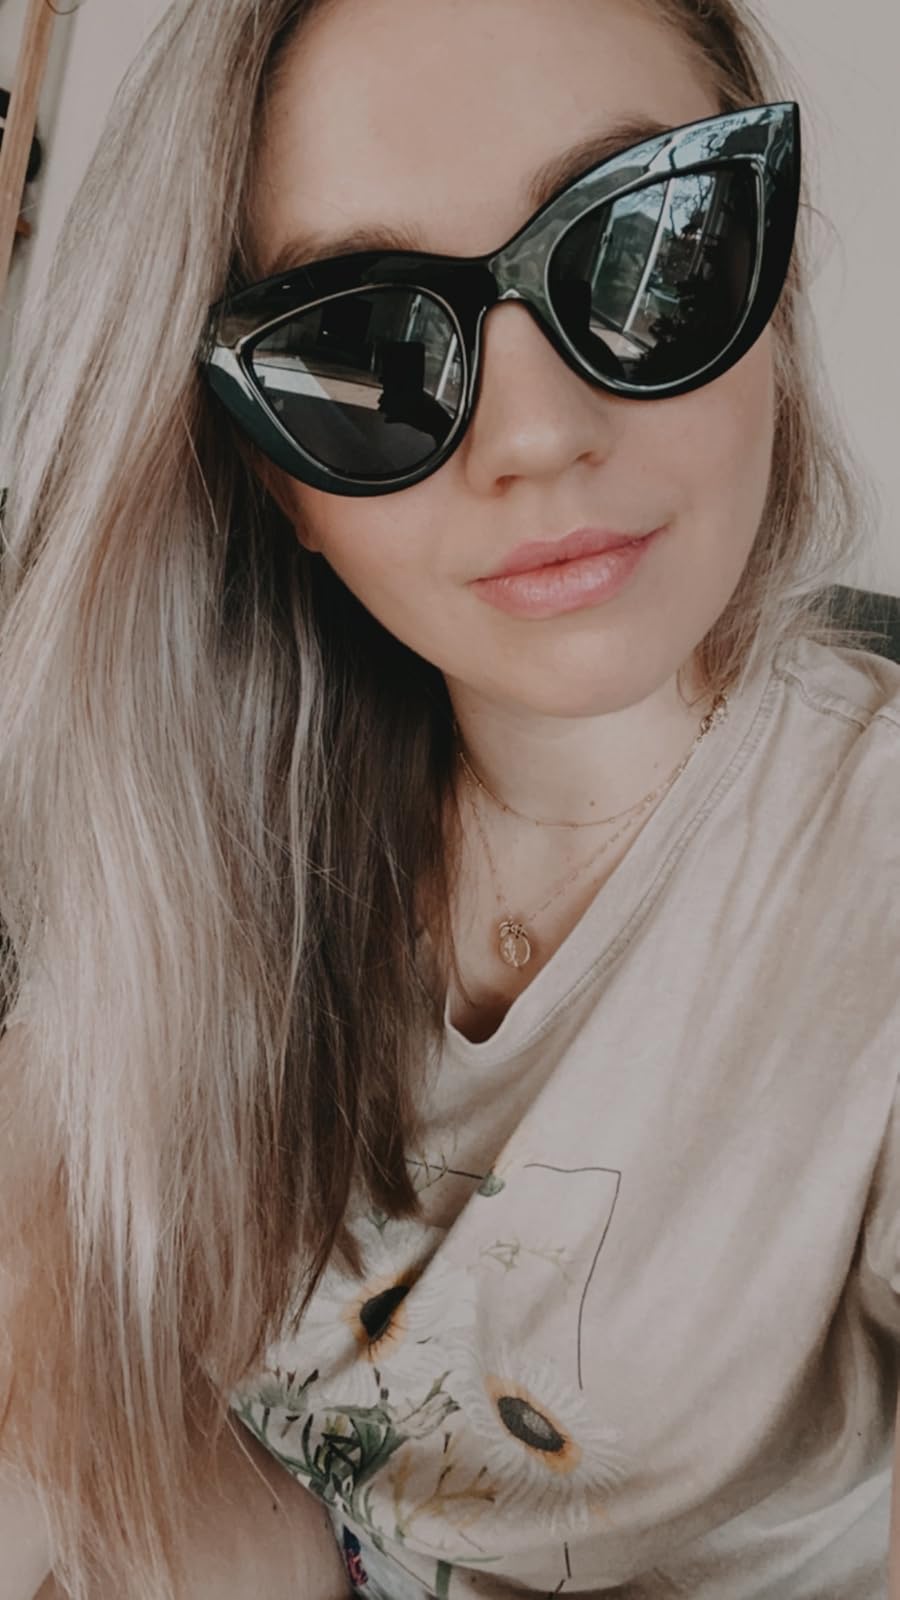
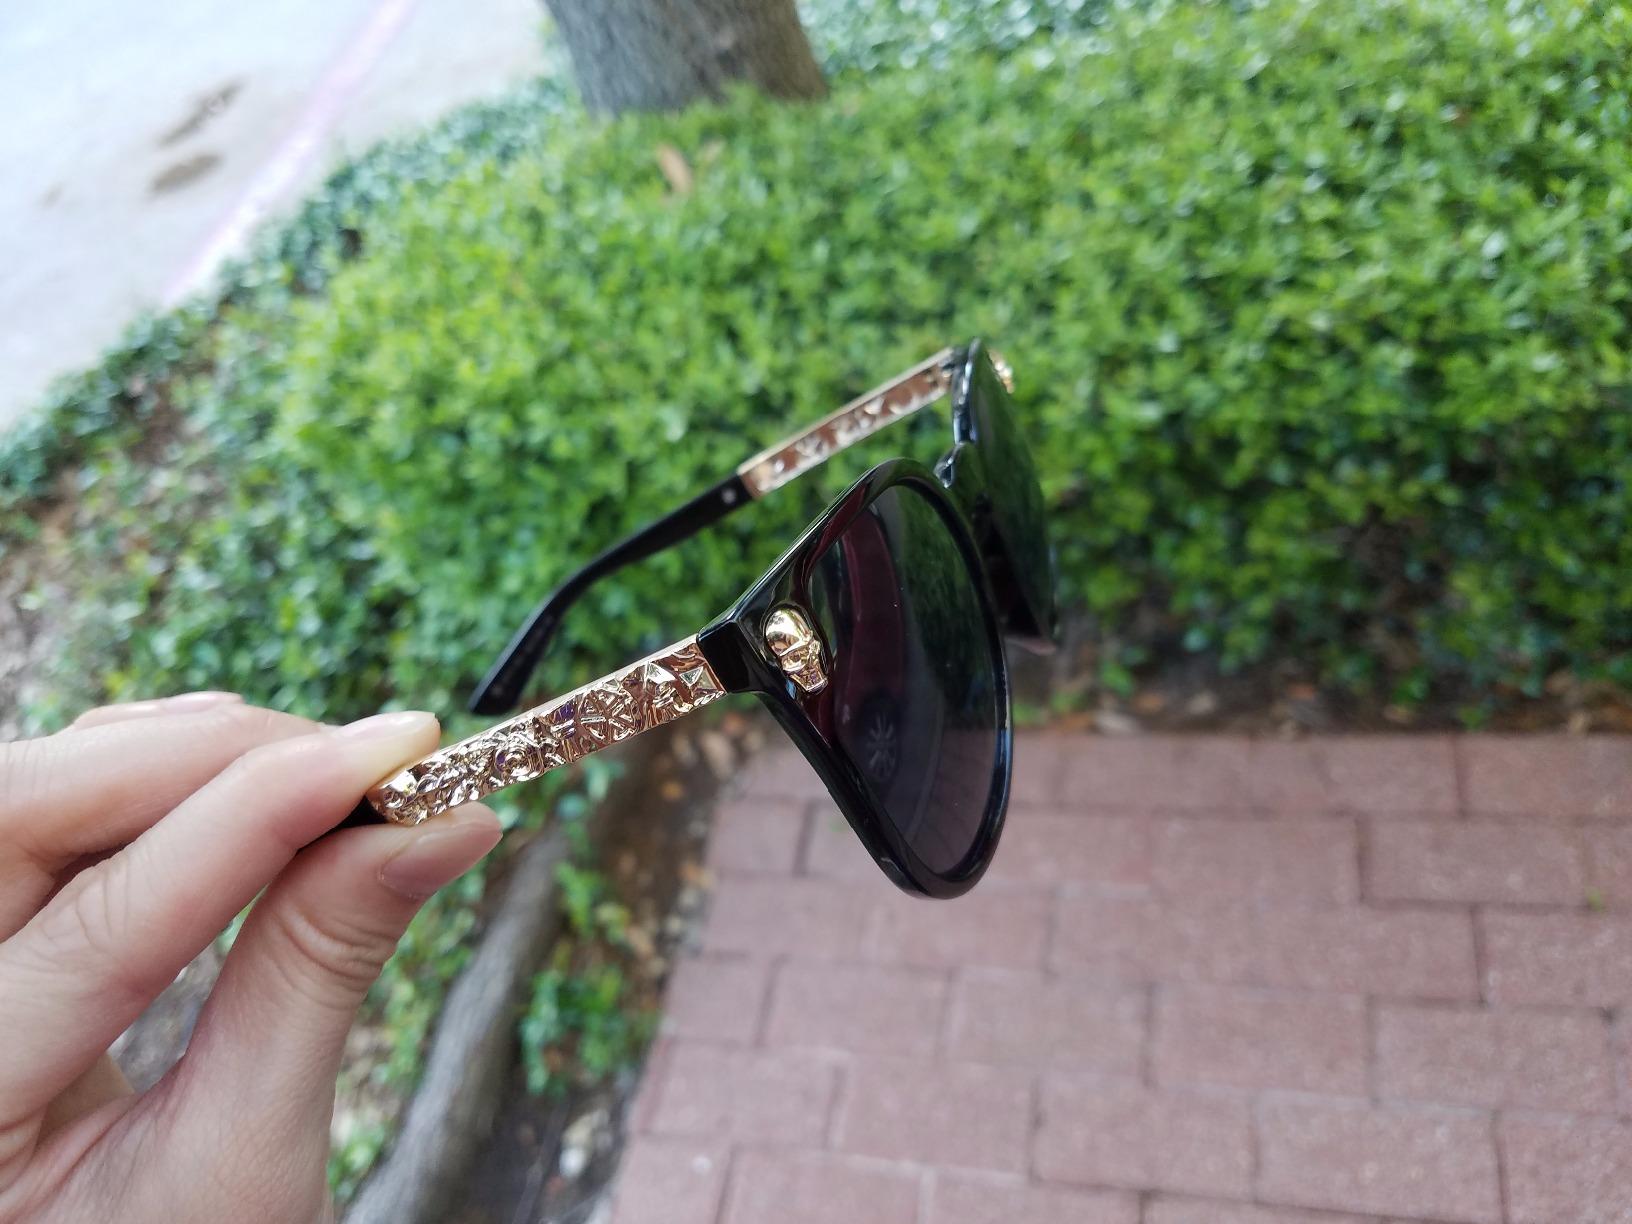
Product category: accessories_sunglasses
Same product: no